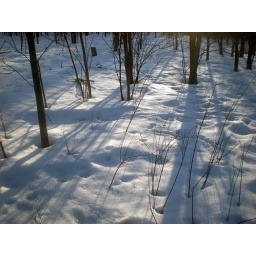
The light moves in and around thee trees as it sets over the forest